Jagriti

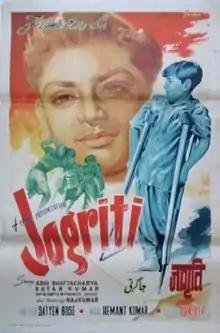

Jagriti is a 1954 Indian Hindi-language film directed by Satyen Bose. A remake of Bose's 1949 Bengali film "Paribartan", the film stars Rajkumar Gupta, Abhi Bhattacharya, and Ratan Kumar in the lead roles. The film won the Filmfare Award for Best Film at the 3rd Filmfare Awards in 1956. Bhattacharya received the Filmfare Award for Best Supporting Actor for his outstanding performance in "Jagriti" at the same ceremony. "Jagriti" still considered one of the best children-centric films of India.